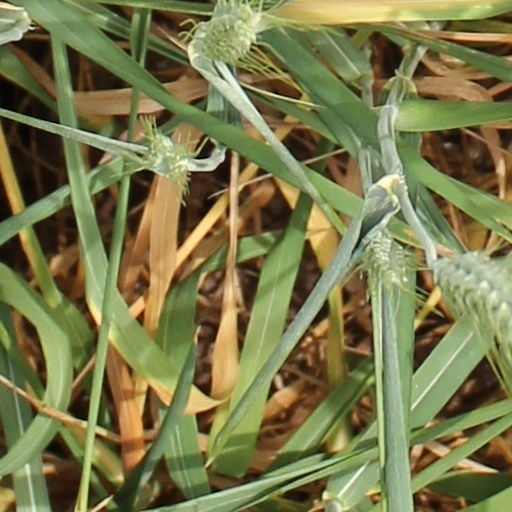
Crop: wheat